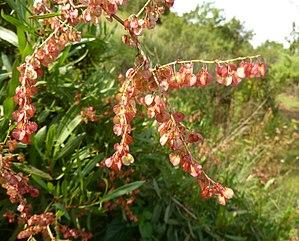
La médecine africaine traditionnelle est une médecine alternative faisant appel à l'herboristerie autochtone et à la spiritualité africaine, impliquant généralement des devins, des sages-femmes, et des herboristes. Les praticiens de la médecine africaine traditionnelle affirment pouvoir soigner diverses maladies telles que les cancers, les troubles psychiatriques, l'hypertension artérielle, le choléra, les maladies vénériennes, l'épilepsie, l'asthme, l'eczéma, la fièvre, l'anxiété, la dépression, l'hyperplasie bénigne de la prostate, les infections, la goutte ; et susciter la guérison des plaies et des brûlures, et même de l'Ebola.